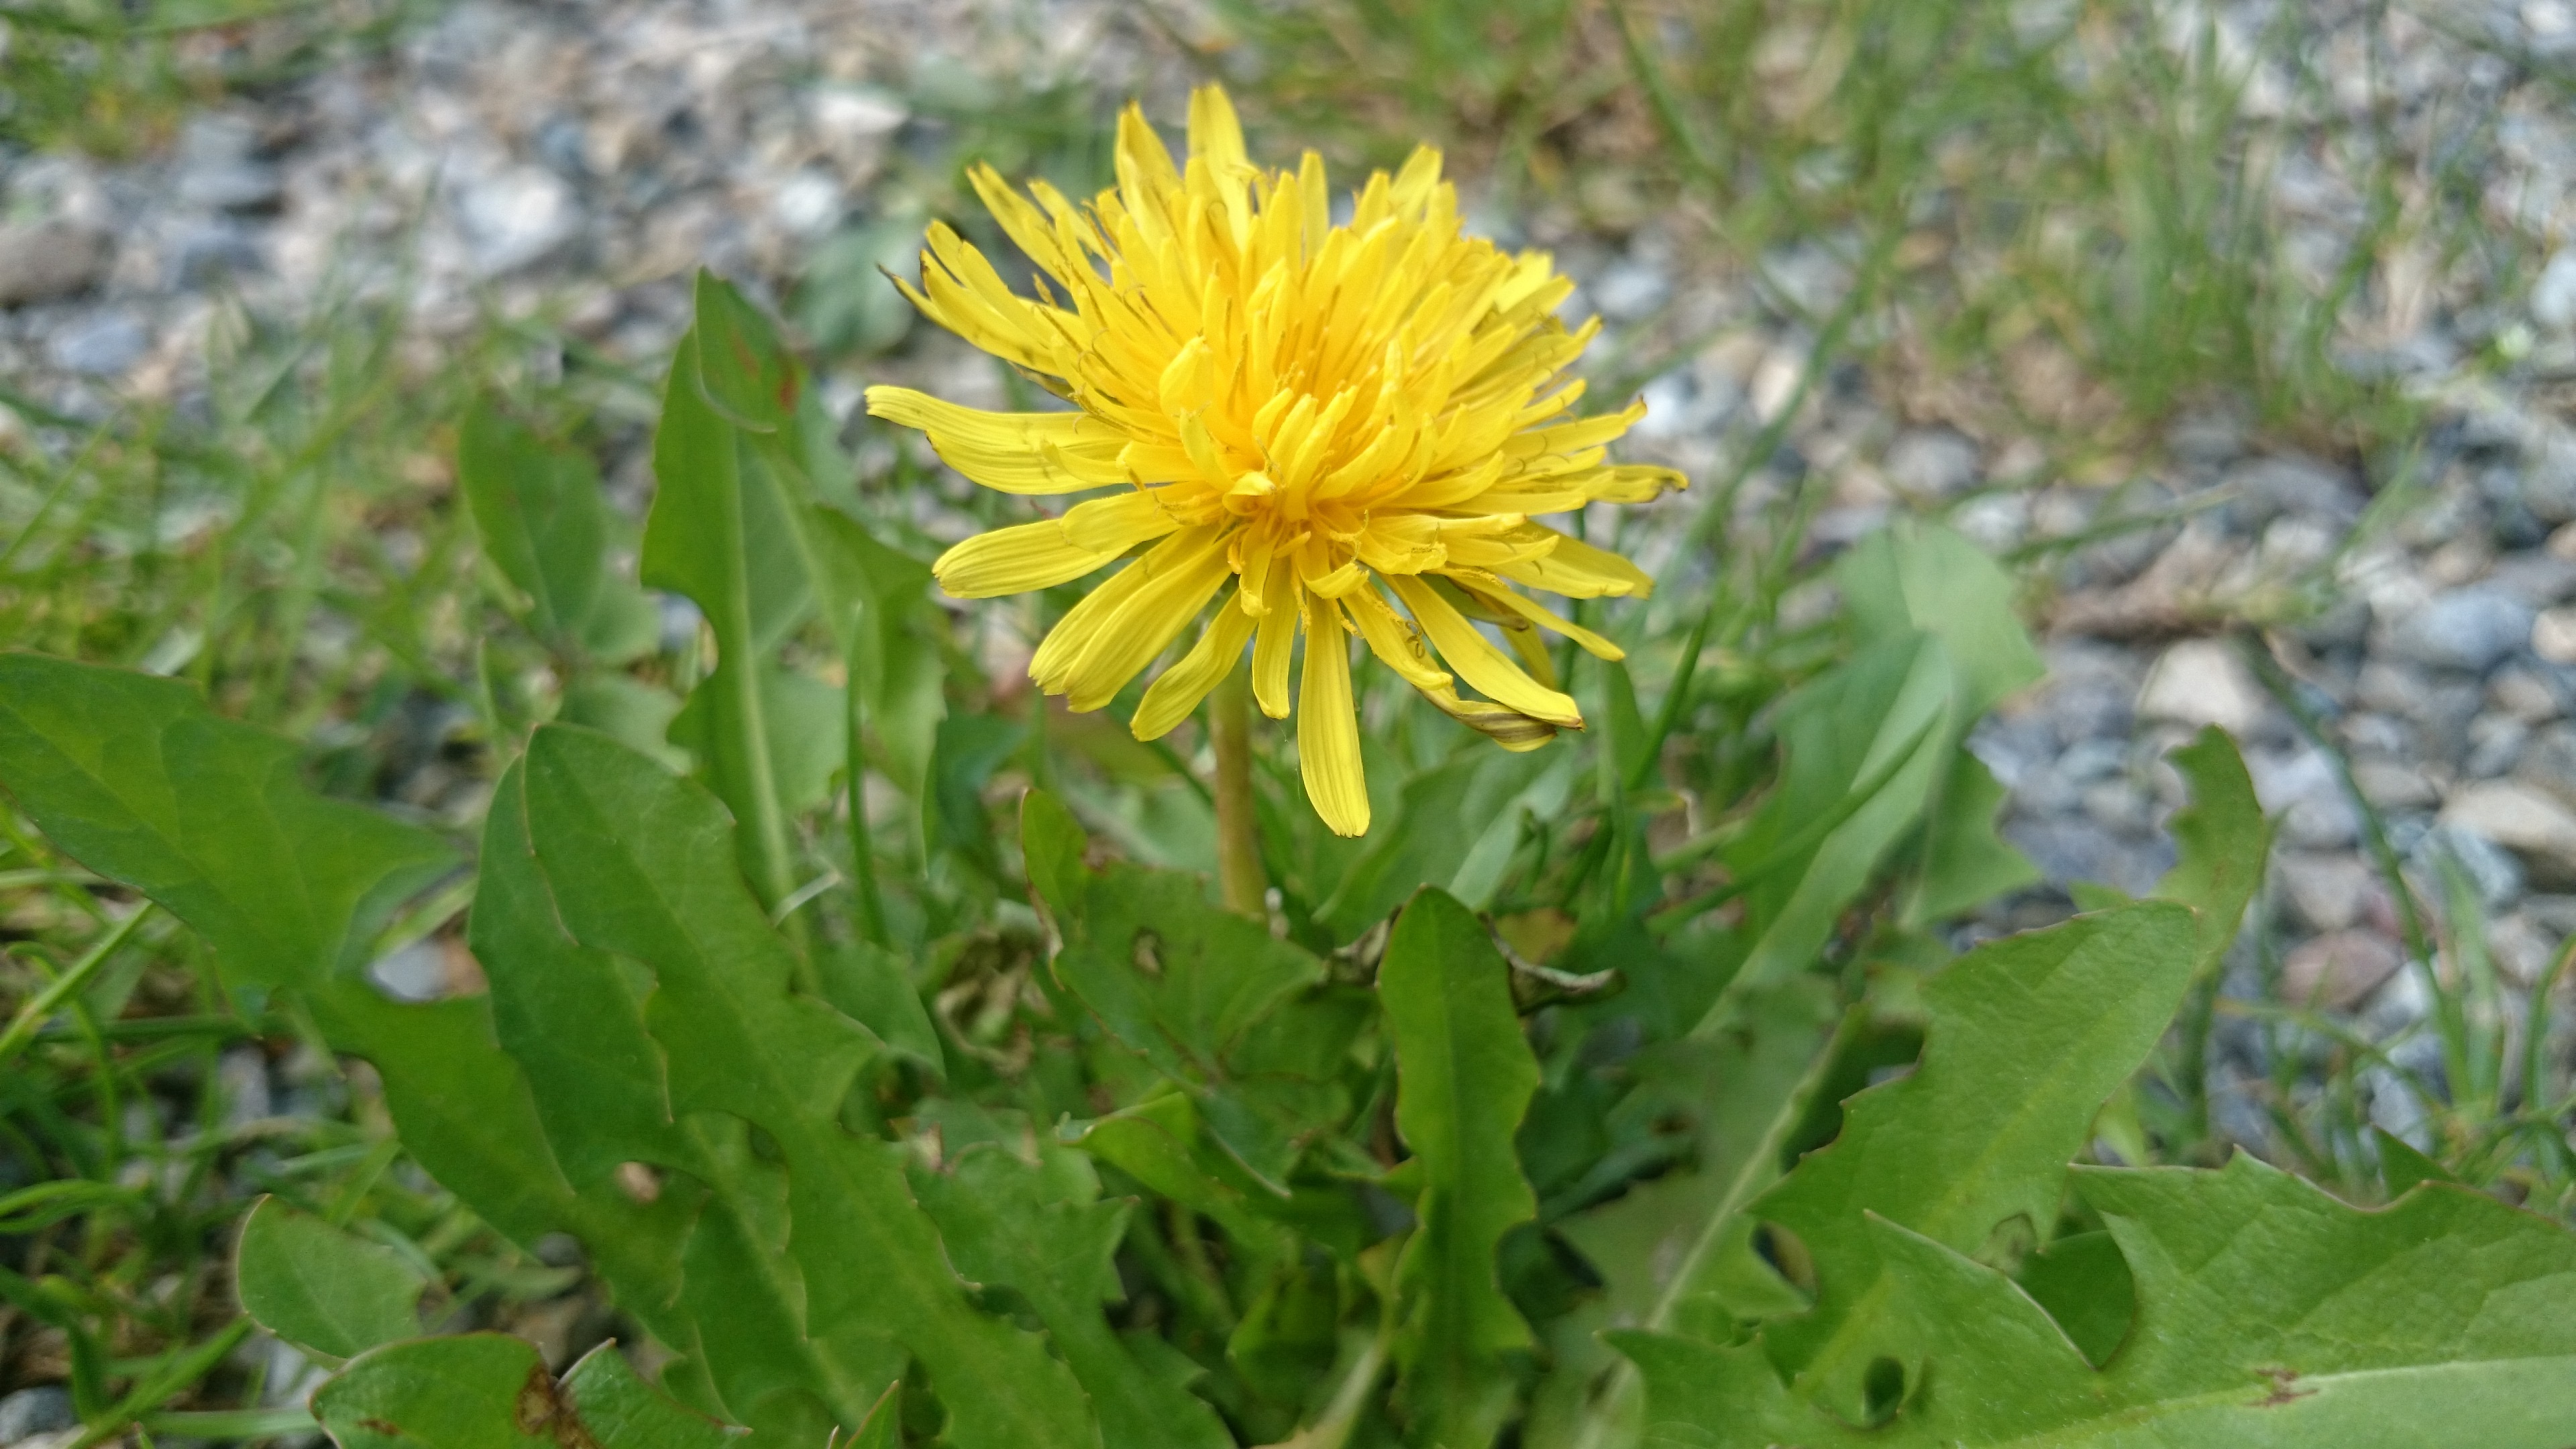
plant, meadow, dandelion, flower, herb, botany, flora, wildflower, flowers, roadside, thistle, spring flower, flowering plant, daisy family, annual plant, land plant, flatweed